Robert A. Costa

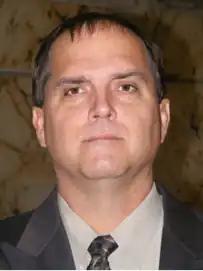

Robert A. Costa (born October 9, 1958) is an American politician who was a member of the Maryland House of Delegates, and, until his retirement, represented District 33B, which is located in Anne Arundel County. He defeated Democrat Mike Shay in the 2006 election. In 2002, he defeated Democrat Dotty Chaney to initially capture the seat of this newly created district. He announced his retirement in 2014. He was succeeded by Sid Saab.